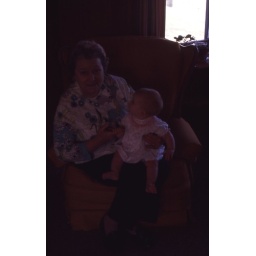
Sitting on the yellow rocking chair in the middle room.